Saint-Hilaire-sur-Risle

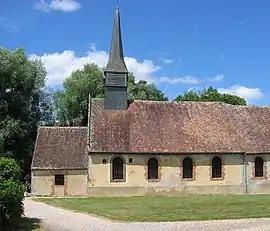
The church in Saint-Hilaire-sur-Risle

Saint-Hilaire-sur-Risle (literally "Saint-Hilaire on Risle") is a commune in the Orne department in north-western France.